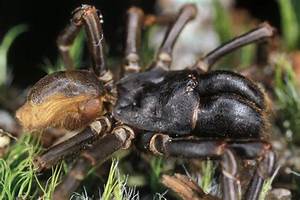
Label: spider